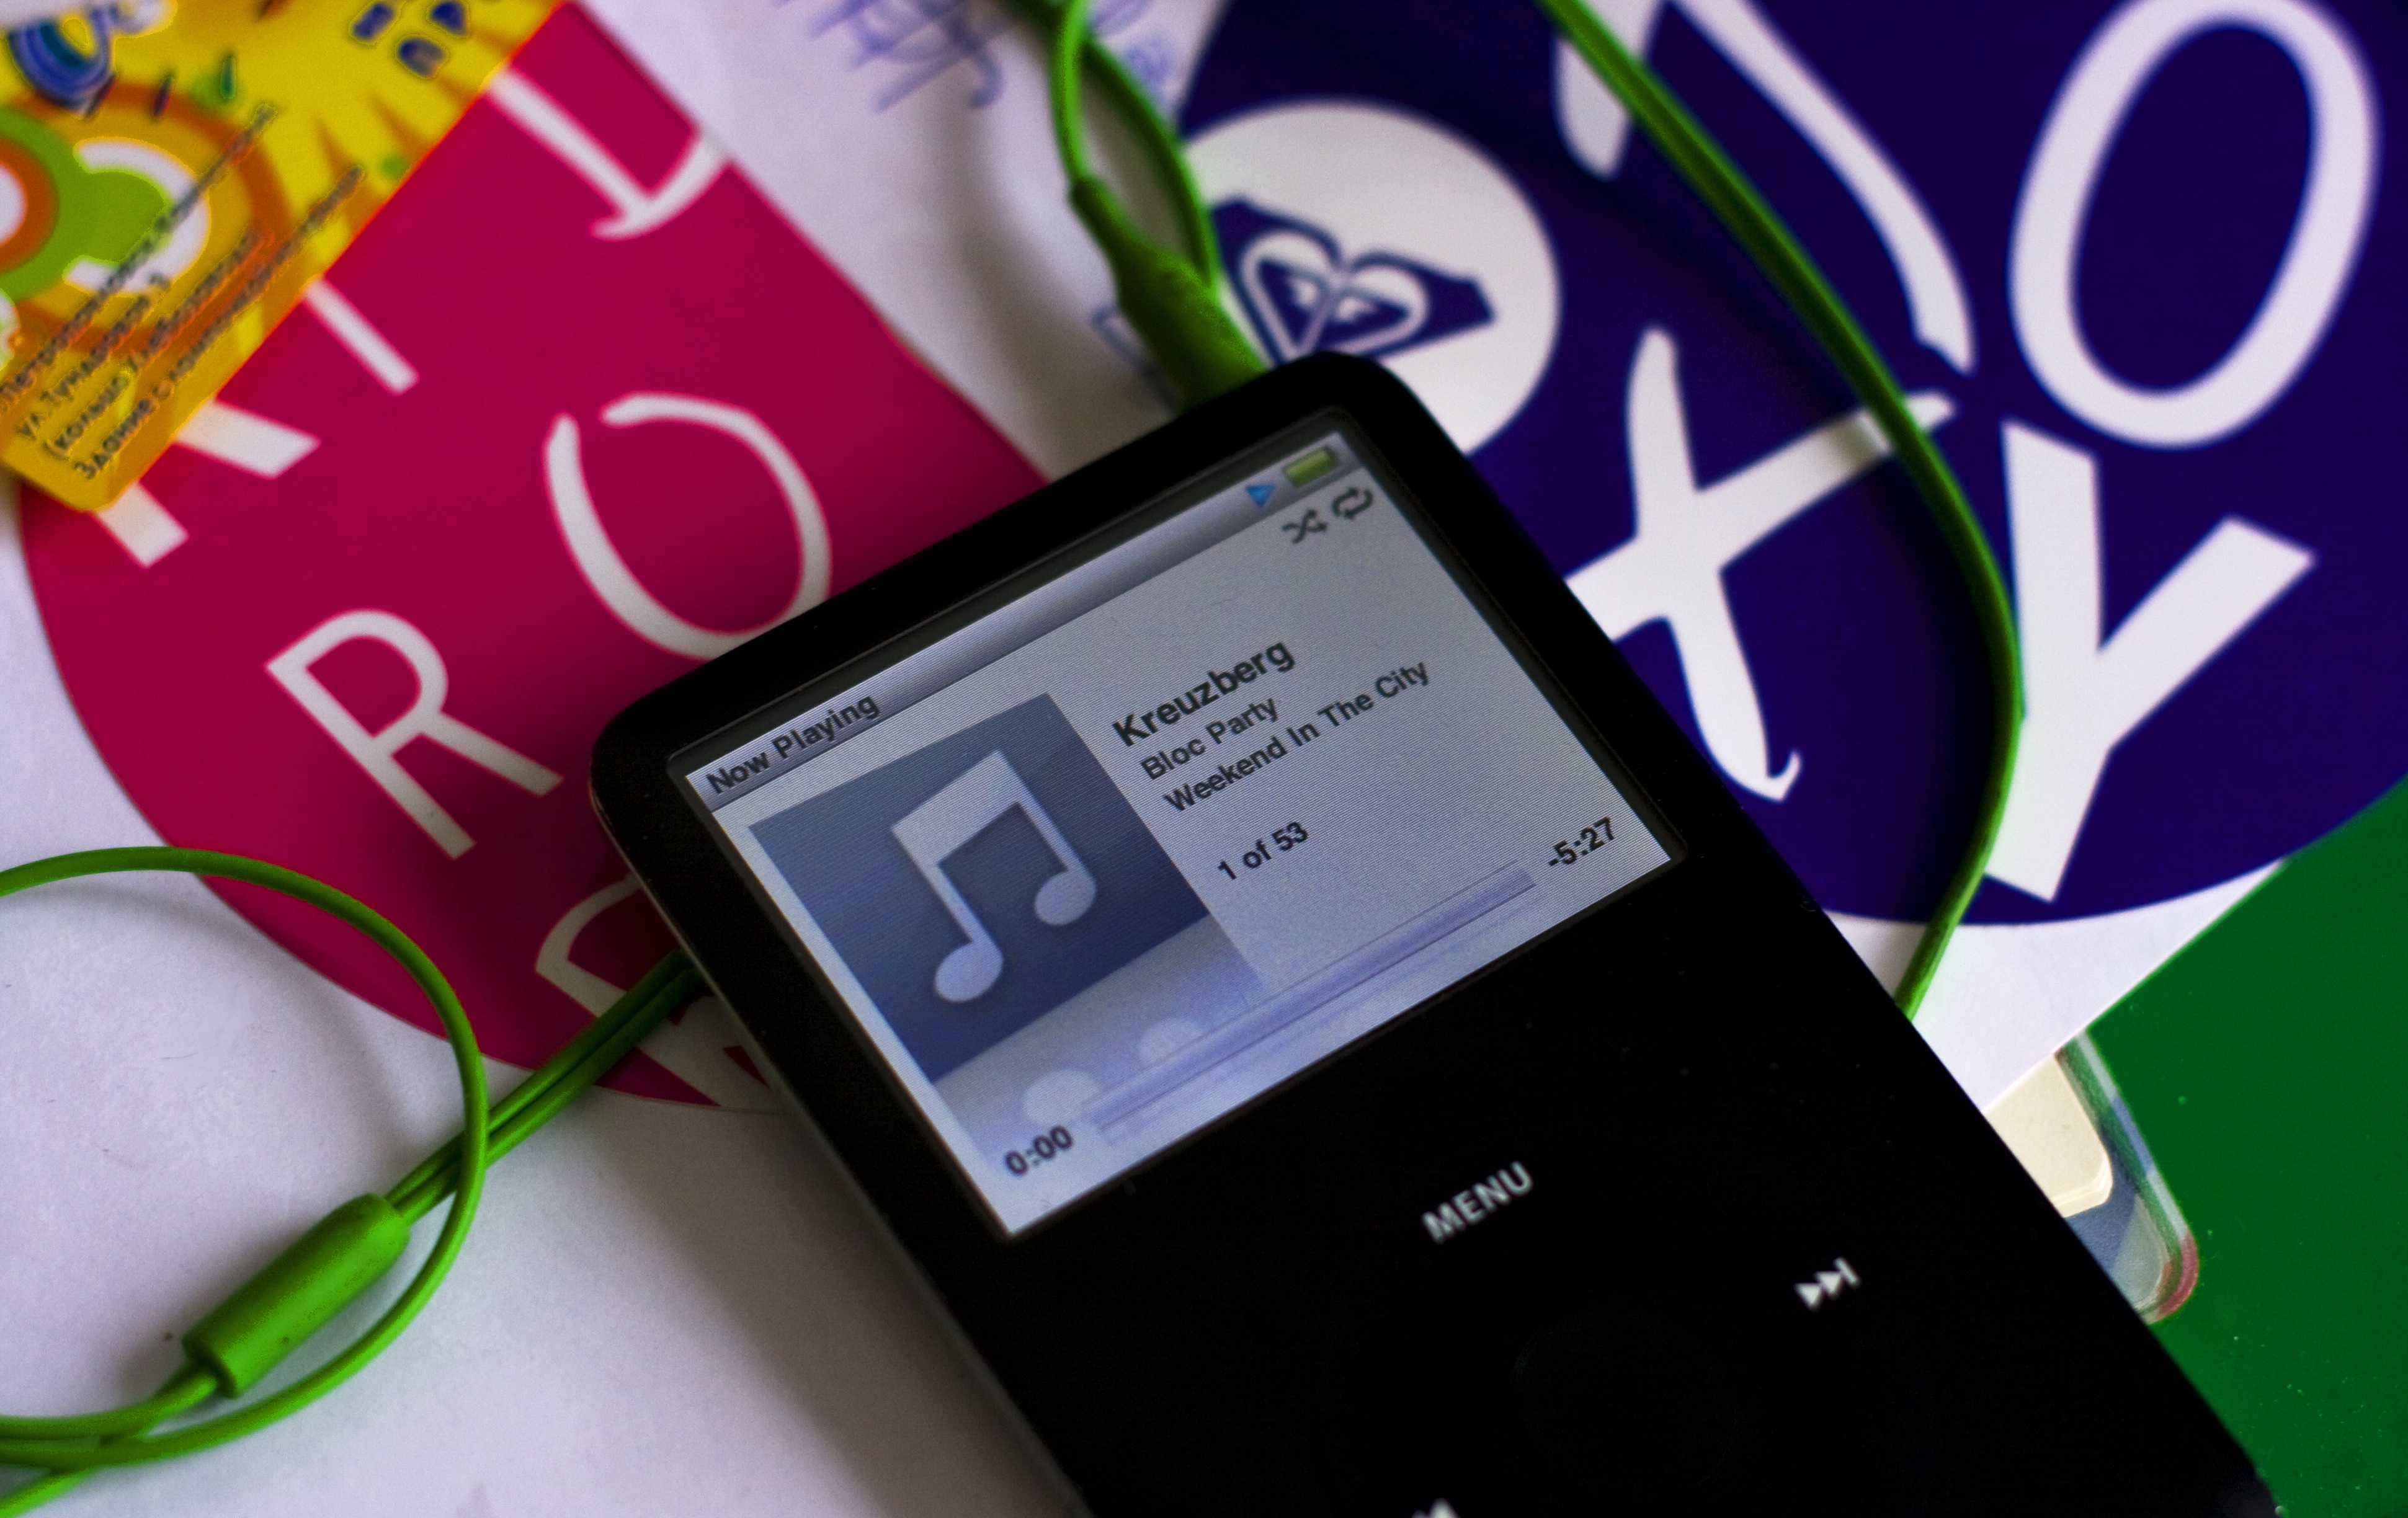
hand, technology, gadget, mobile phone, brand, cash, font, electronics